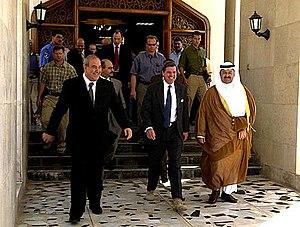
Le gouvernement intérimaire irakien a été formé par la force multinationale présente en Irak comme gouvernement provisoire pour gérer l'Iraq jusqu'à la constitution du gouvernement de transition en Irak qui devait être mis en place à la suite des élections du 30 janvier 2005.
Une société militaire privée, également appelée entreprise militaire et de sécurité privée ou encore entreprise de services de sécurité et de défense et en anglais private military company, est une société fournissant des services dans le domaine de la sécurité et de la défense à des gouvernements, organisations internationales, ONG ou entreprises privées ; en 2012, la désignation officielle française est « entreprise de services de sécurité et de défense ».